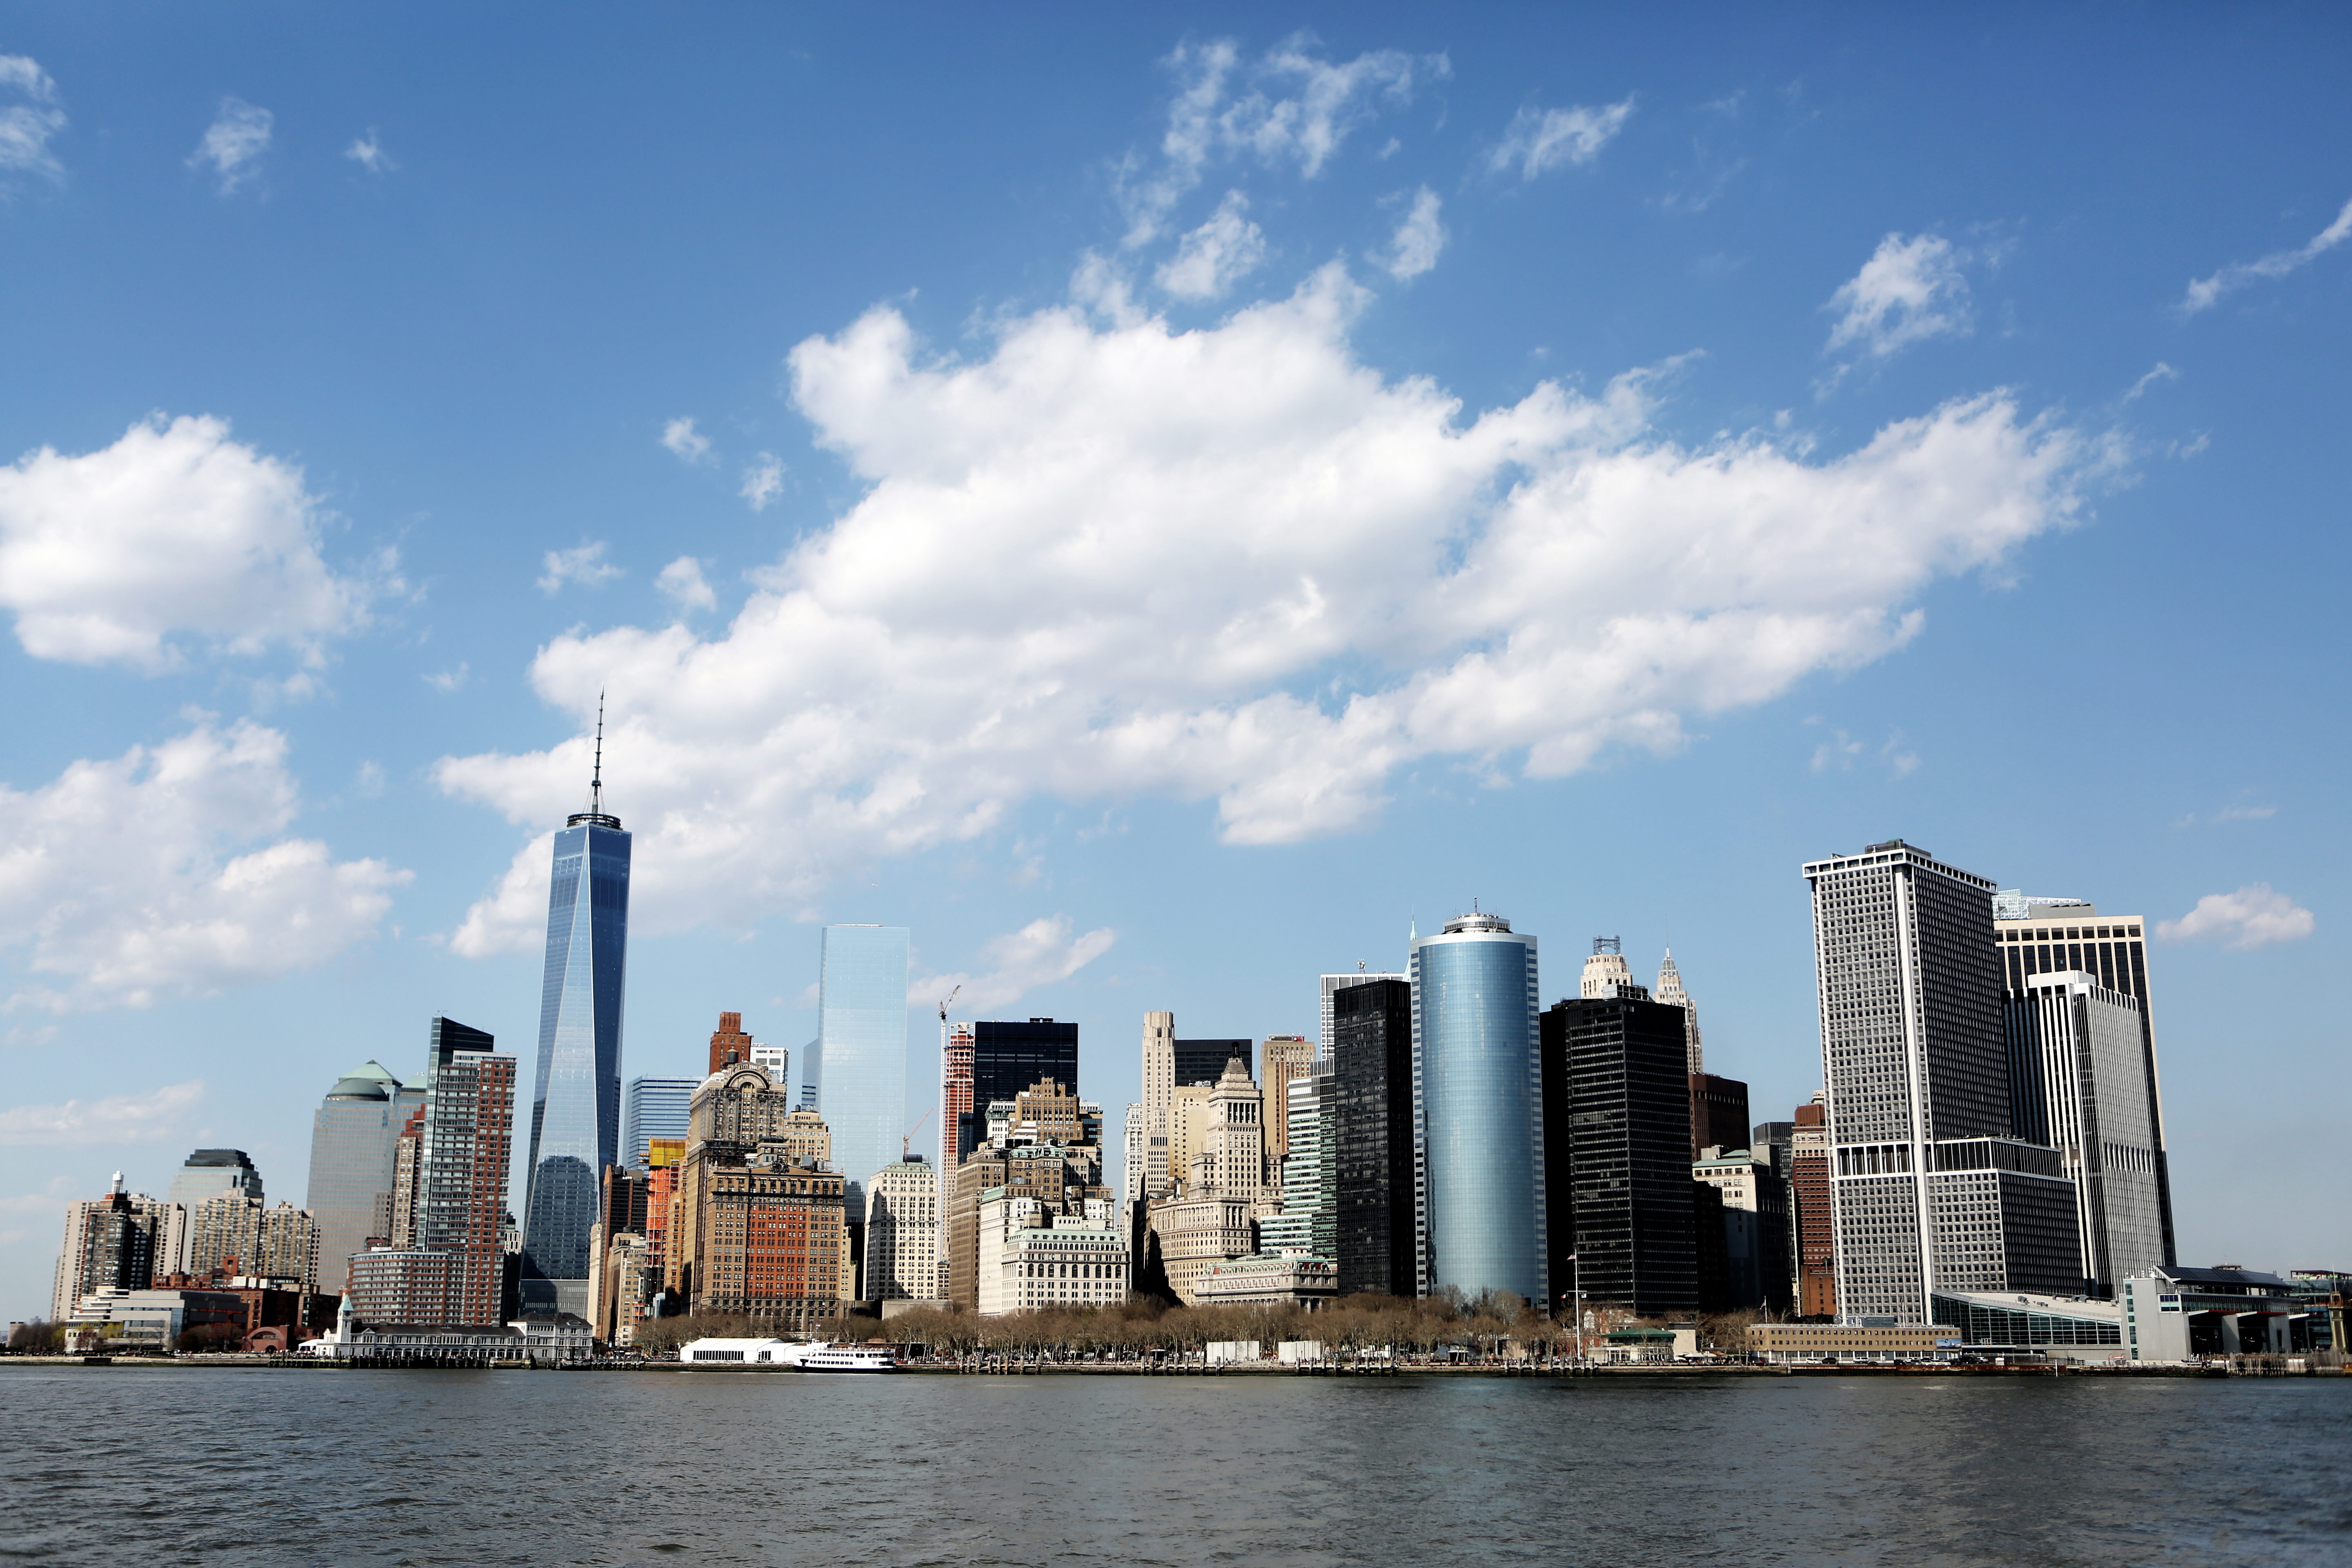
sea, horizon, sky, skyline, city, skyscraper, new york, river, manhattan, cityscape, panorama, downtown, vehicle, landmark, harbor, tower block, skyscrapers, high rises, urban area, multi storey, geographical feature, human settlement, new york city wallpaper, multi story